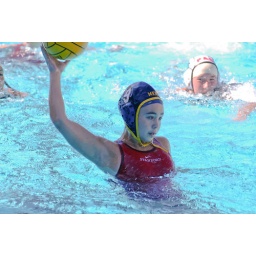
Menlo School girls water polo team competing against Woodside High School. Photo by Keegan Williams.